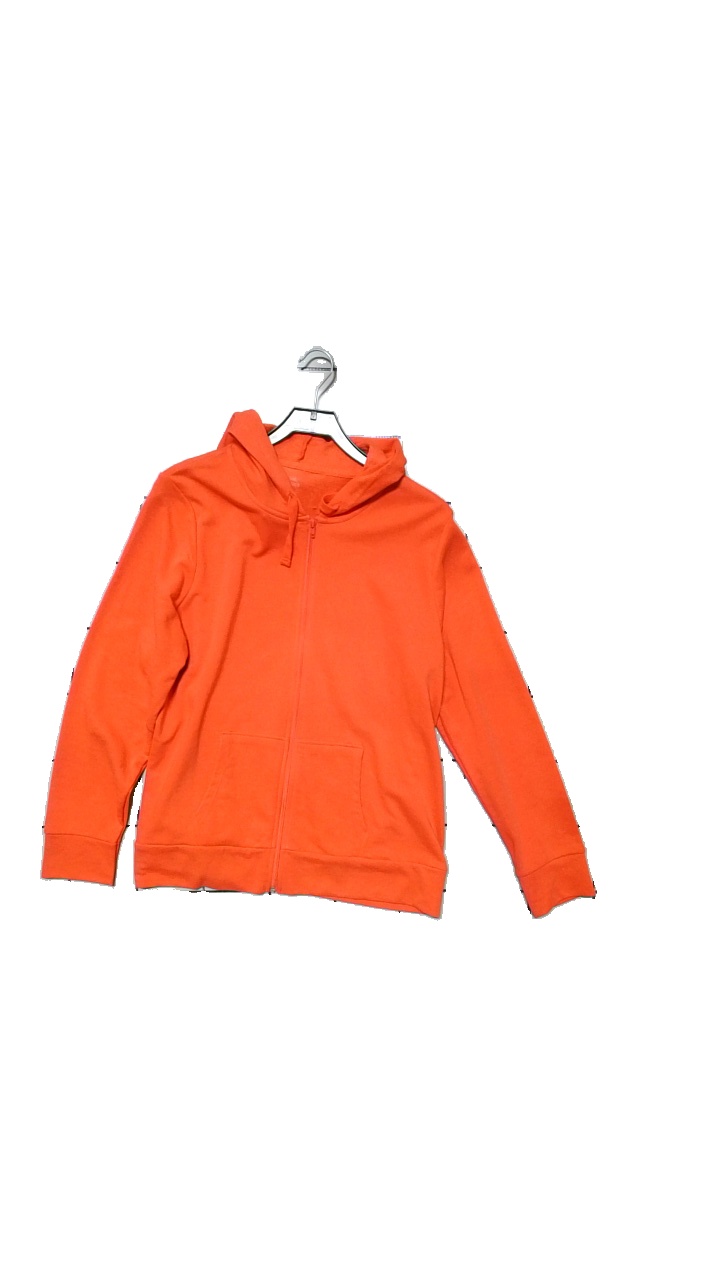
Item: Hoodie (Ladies)
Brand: Missing
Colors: Pink
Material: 69% cotton, 31% polyester
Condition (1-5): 5
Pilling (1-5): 5
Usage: Reuse
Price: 50-100